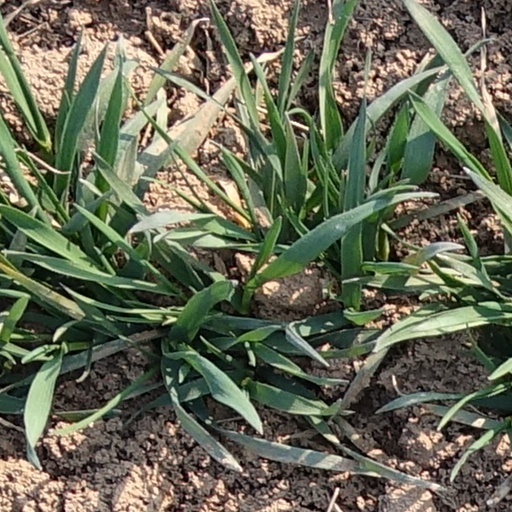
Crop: wheat